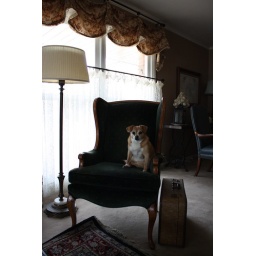
My dog sitting in a chair